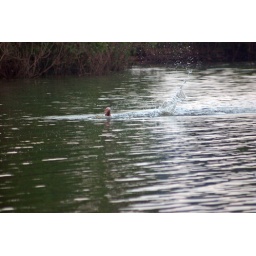
June 1st LR Sprint TRI with the swim in the ski lake and the bike and run on the NLR River trail